Somaliland

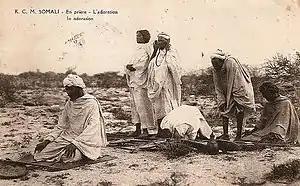
Sheikh Bashir praying Sunnah prayer, 1920

The 1945 Sheikh Bashir Rebellion was a rebellion waged by tribesmen of the Habr Je'lo clan in the former British Somaliland protectorate against British authorities in July 1945 led by Sheikh Bashir, a Somali religious leader.